Adam Giełgud

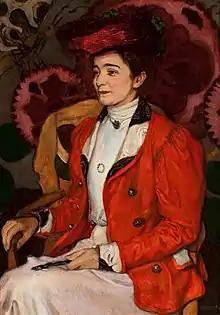
"Portrait of Iza Axentowicz née Giełgud", painted by Józef Mehoffer (1907)

Around 1860, he married Leontyna Aniela Aszperger, a graduate of the Institute for Ladies at the Hotel Lambert in Paris, daughter of the Lviv actor couple Wojciech Aszperger and his wife Aniela Aszpergerowa, née Kamińska. They had four children: